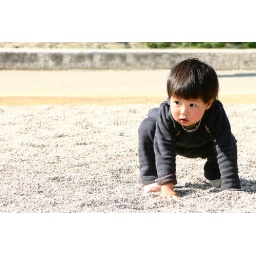
a cute boy at the park in Nagoya, saw him in-between shooting the cherry blossom